Hiawatha and Minnehaha by Edmonia Lewis

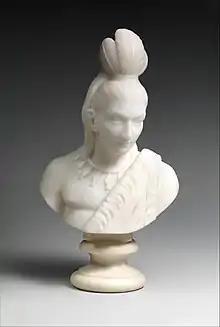
Hiawatha

Often working in themes that intersected her identity, Lewis focused a series of marble sculptures based on Longfellow’s much-referenced and internationally best-selling poem “The Song of Hiawatha” (1855) about the Ojibwa warrior, Hiawatha's tragic story with his lover from a rival tribe, Minnehaha (Dakota). Her time in Rome began a period in which she created several cabinet-sized busts that depicted Hiawatha and Minnehaha. But while Hiawatha was a real-life leader, the Longfellow poem Lewis based the work on drew inspiration from several Indigenous American traditions and figures. Other works featuring the couple include her 1874 sculpture Hiawatha's Marriage, while her 1872 work "The Old Arrow Maker," depicts Minnehaha and her father looking up to greet Hiawatha as he brings his future bride a token of marriage.